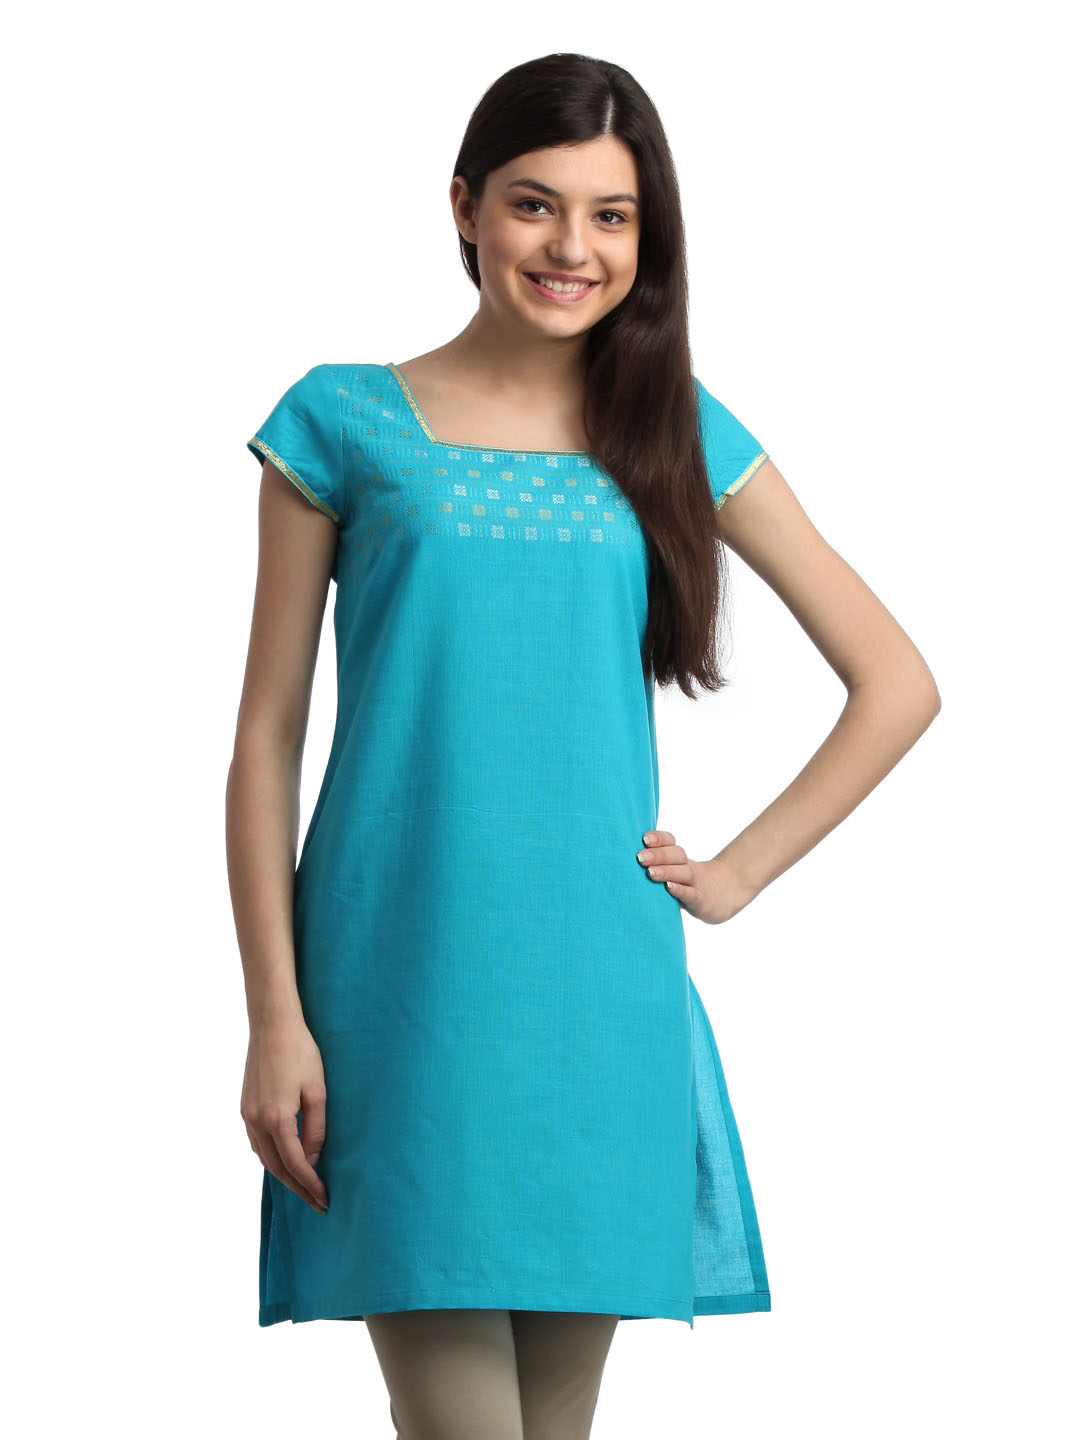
Aurelia Women Blue Kurta
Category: Apparel / Topwear / Kurtas
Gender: Women
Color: Blue
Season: Summer 2012
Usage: Ethnic